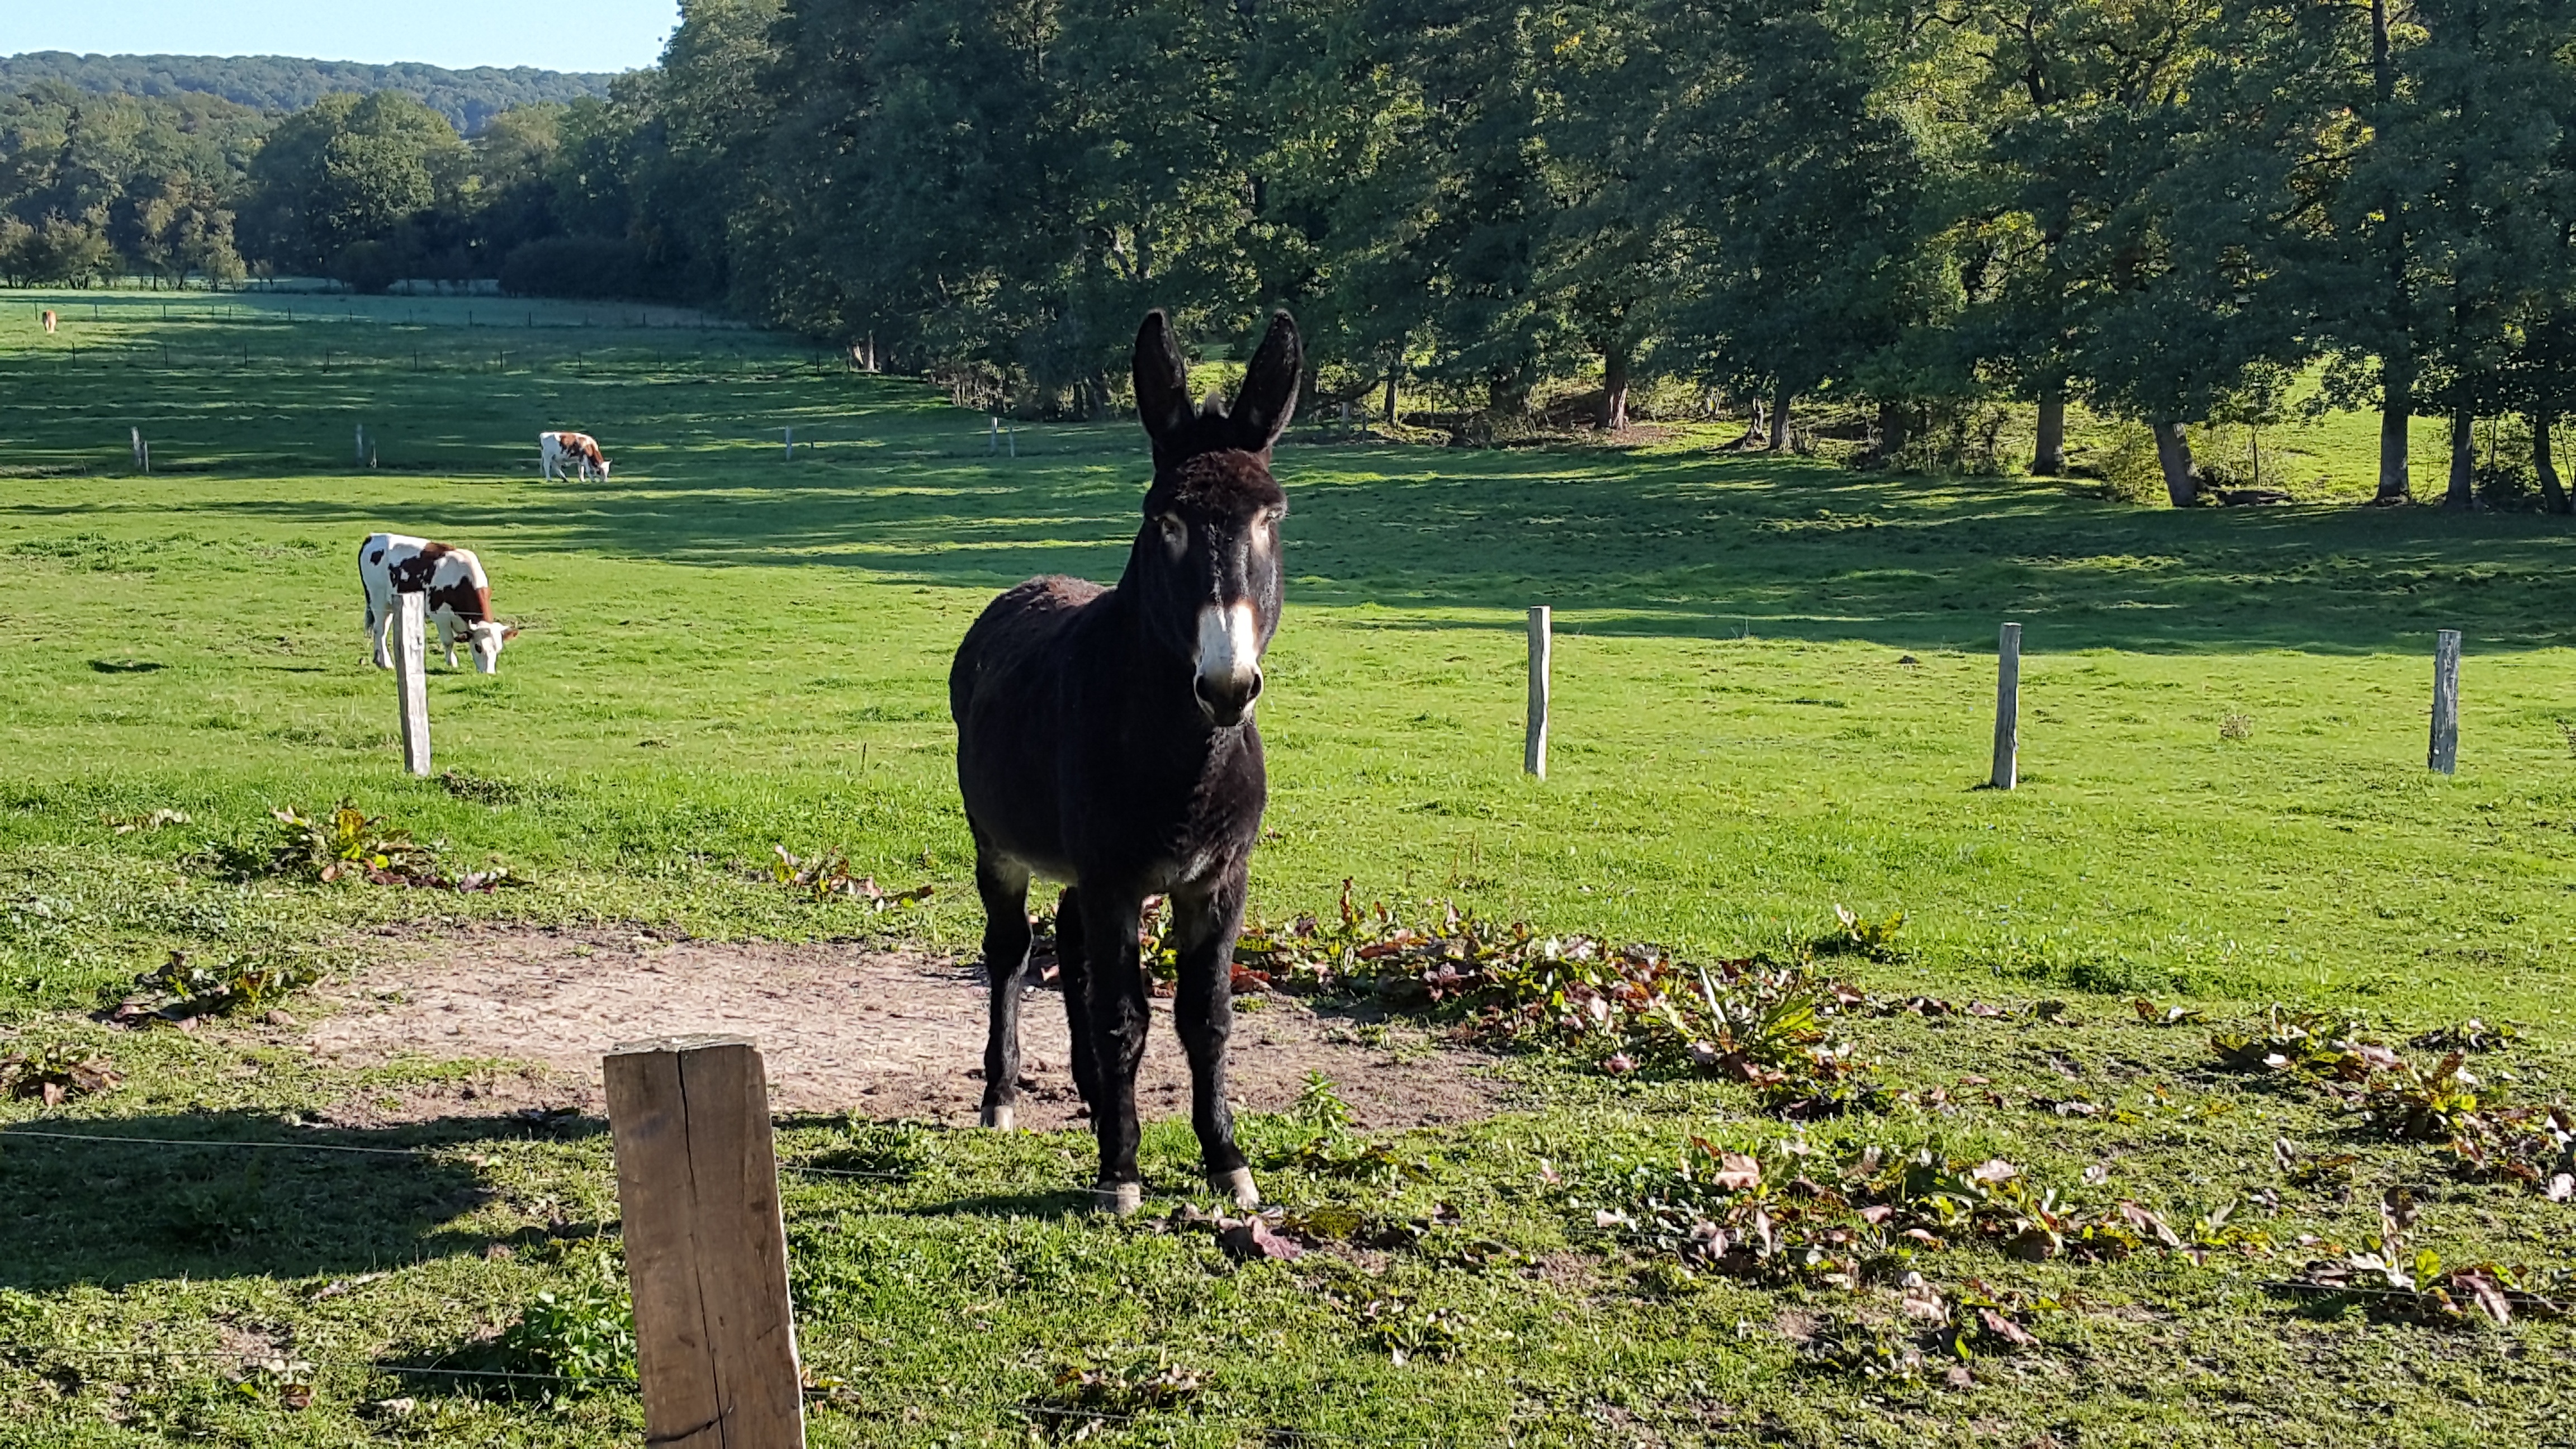
landscape, nature, grass, farm, meadow, bear, fur, rural, fluffy, pasture, grazing, ranch, horse, mammal, agriculture, donkey, ass, nose, eyes, grassland, animals, ears, head, mare, animal world, reiterhof, rural area, equestrianism, beast of burden, eventing, horse like mammal